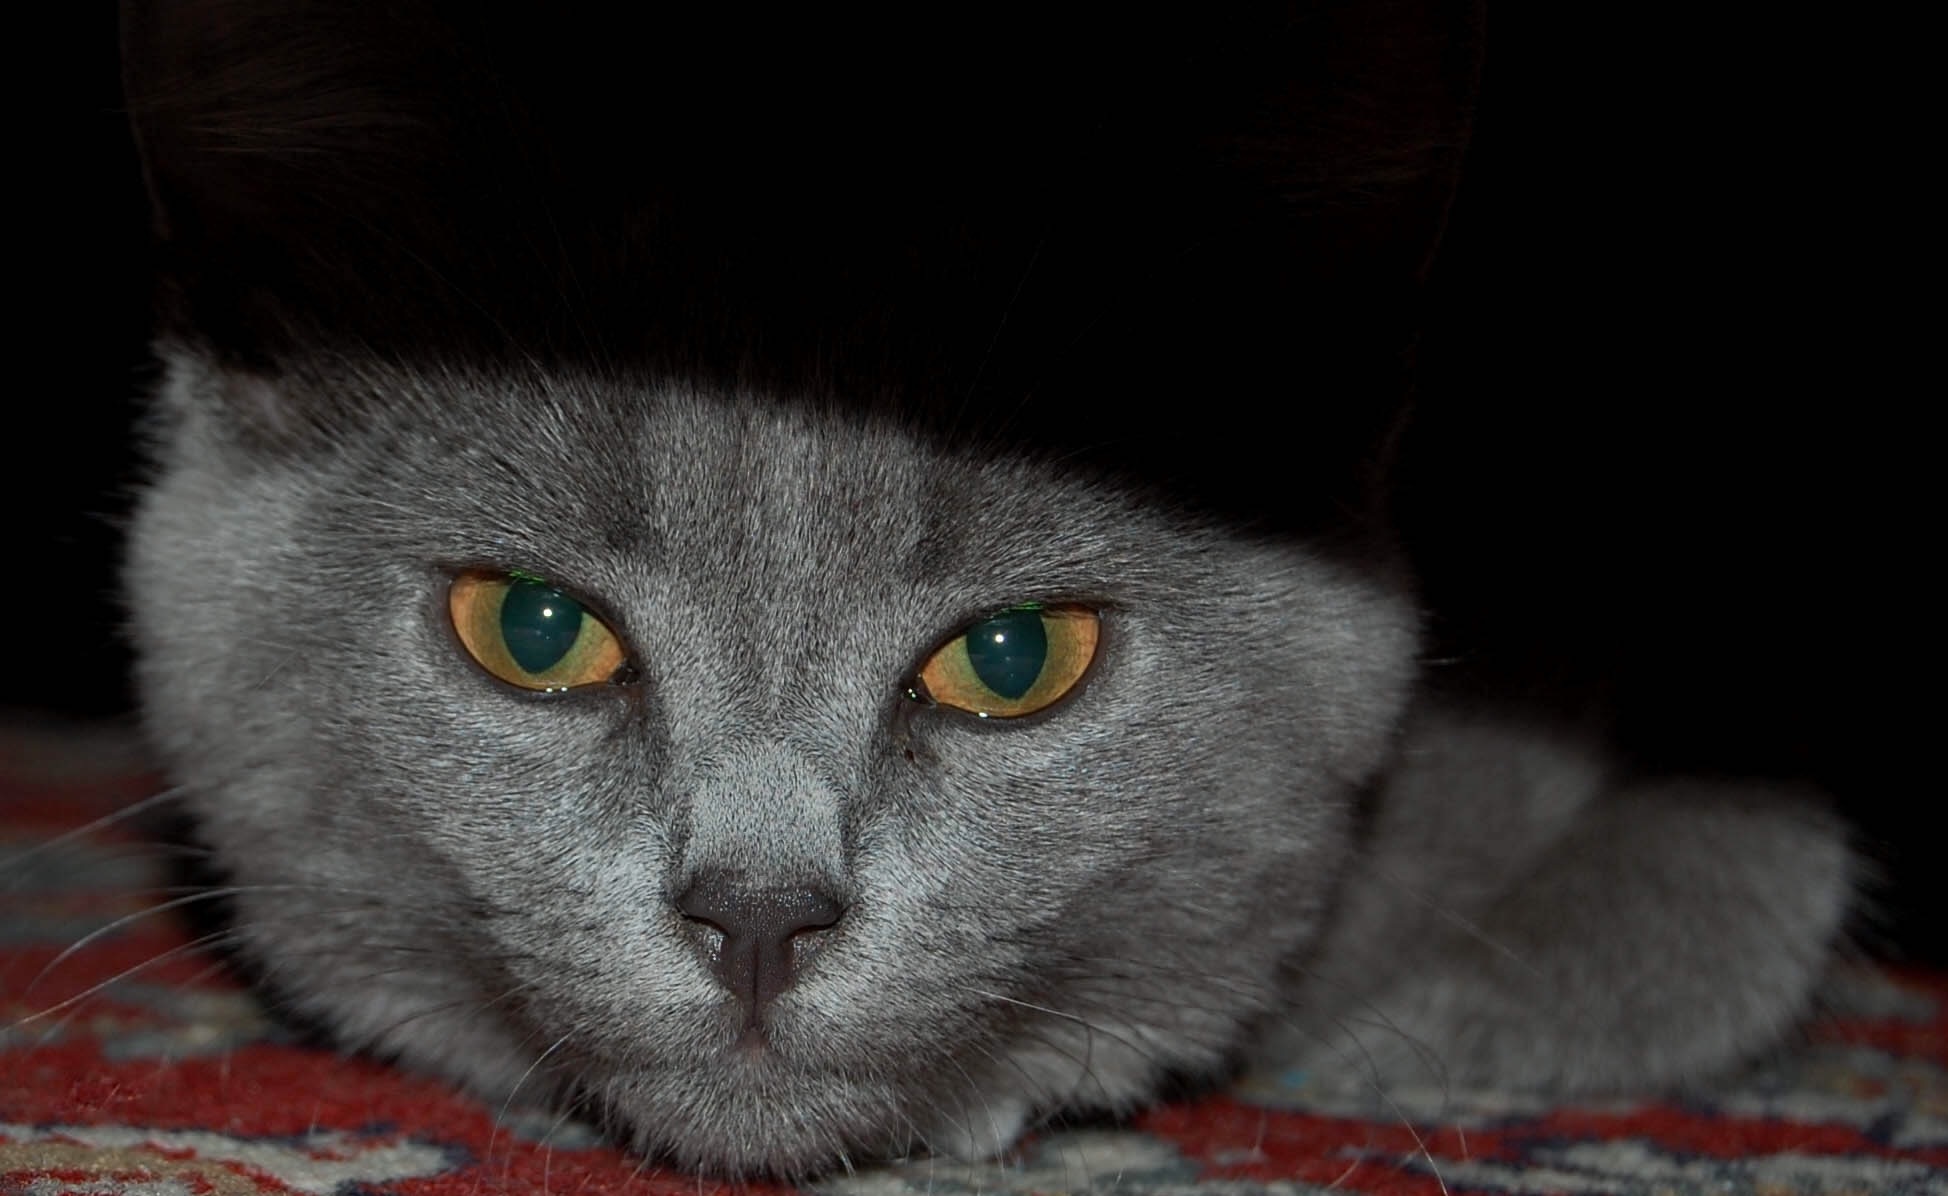
hair, animal, cute, looking, pet, fur, young, kitten, cat, mammal, nose, whiskers, an, kitty, vertebrate, adorable, british shorthair, scottish fold, chartreux, russian blue, small to medium sized cats, cat like mammal, domestic short haired cat